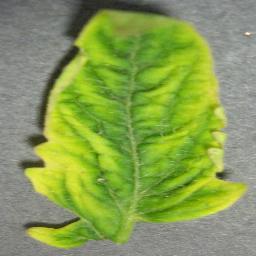
Label: Tomato___Tomato_Yellow_Leaf_Curl_Virus